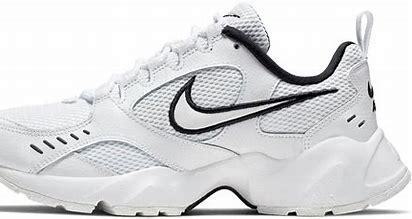
Brand: Nike
Model: Air Heights